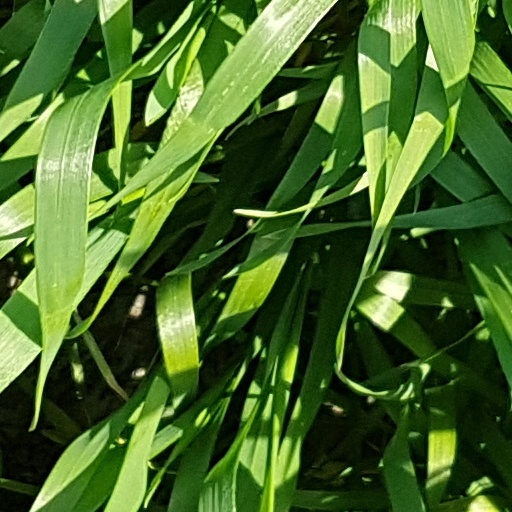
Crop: wheat